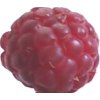
Label: raspberry